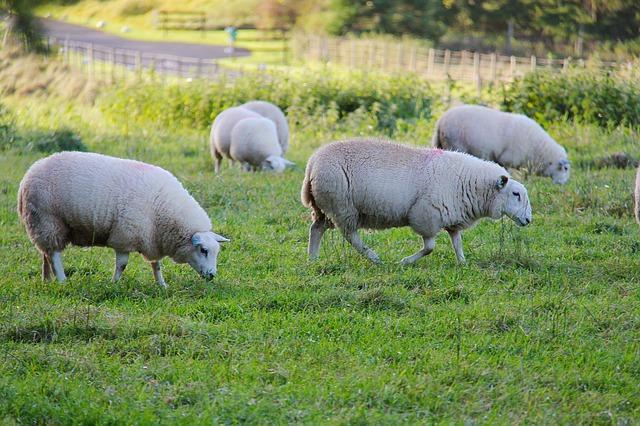
sheep